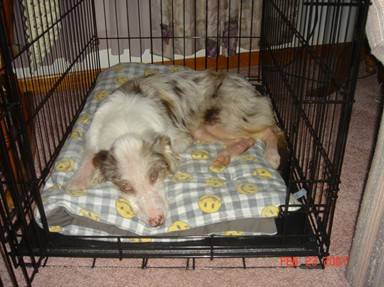
Label: dog